O Grove

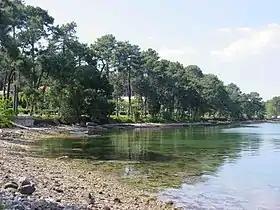
Island of A Toxa

In the parish of San Vicente do Grove, one finds the beaches in this municipality. This is where the tourist zone of San Vicente do Mar and Pedras Negras is found, which, along with the marina and promenade, make this spot a favorite place for bathers.